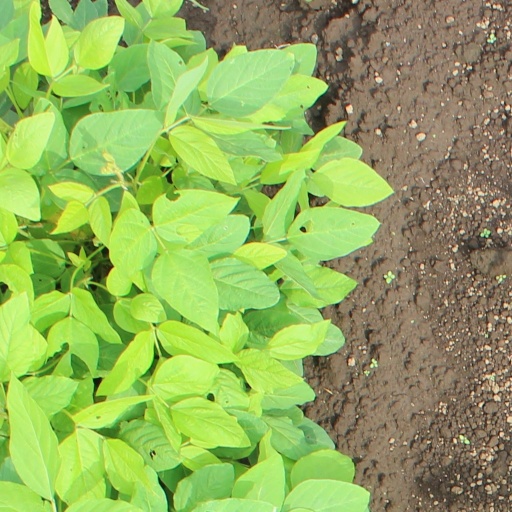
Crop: soybean